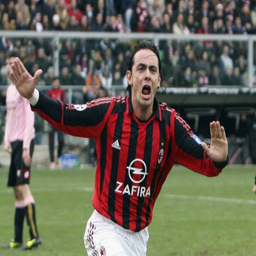
football player reacts after scoring the first goal during the match at the stadium .